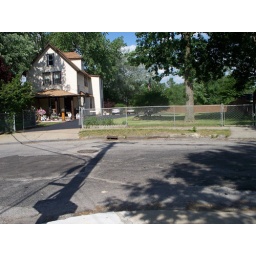
the next door neighbors house the Bumpas's house. where all the dogs came from in the movie.